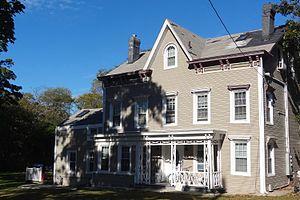
Piscataway est un township du comté de Middlesex dans l'état du New Jersey. Le toponyme est celui donné par des Amérindiens à la région qu'ils habitaient, la vallée de la Piscataqua, entre le New Hampshire et le Maine, avant leur déportation sur ce territoire ; on peut y reconnaître les mots nanticoke peskwe et tegwe, ou peut-être pisgeu et awa ou enfin un mot lenape signifiant « grand cerf. » La région a d'abord été colonisée par des Quakers et des baptistes dissidents de la colonie puritaine du New Hampshire.